Paradeep

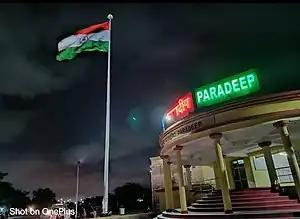
Paradeep Railway Station

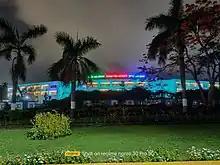
Paradip Port Administrative Building

The Port of Paradip is the primary port in Odisha, and one of the largest on India's east coast. Located on the Bay of Bengal at a latitude of 20° 55.44' N and a longitude of 86°34.62' E, the port is built on an artificial harbour, with ships accessing the port via human-made lagoons. The port handled over 100 million tonnes of cargo in 2017–2018, notably thermal coal and iron ore.